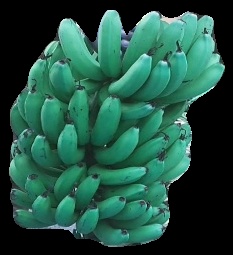
Variety: pachbale
Grade: grade3